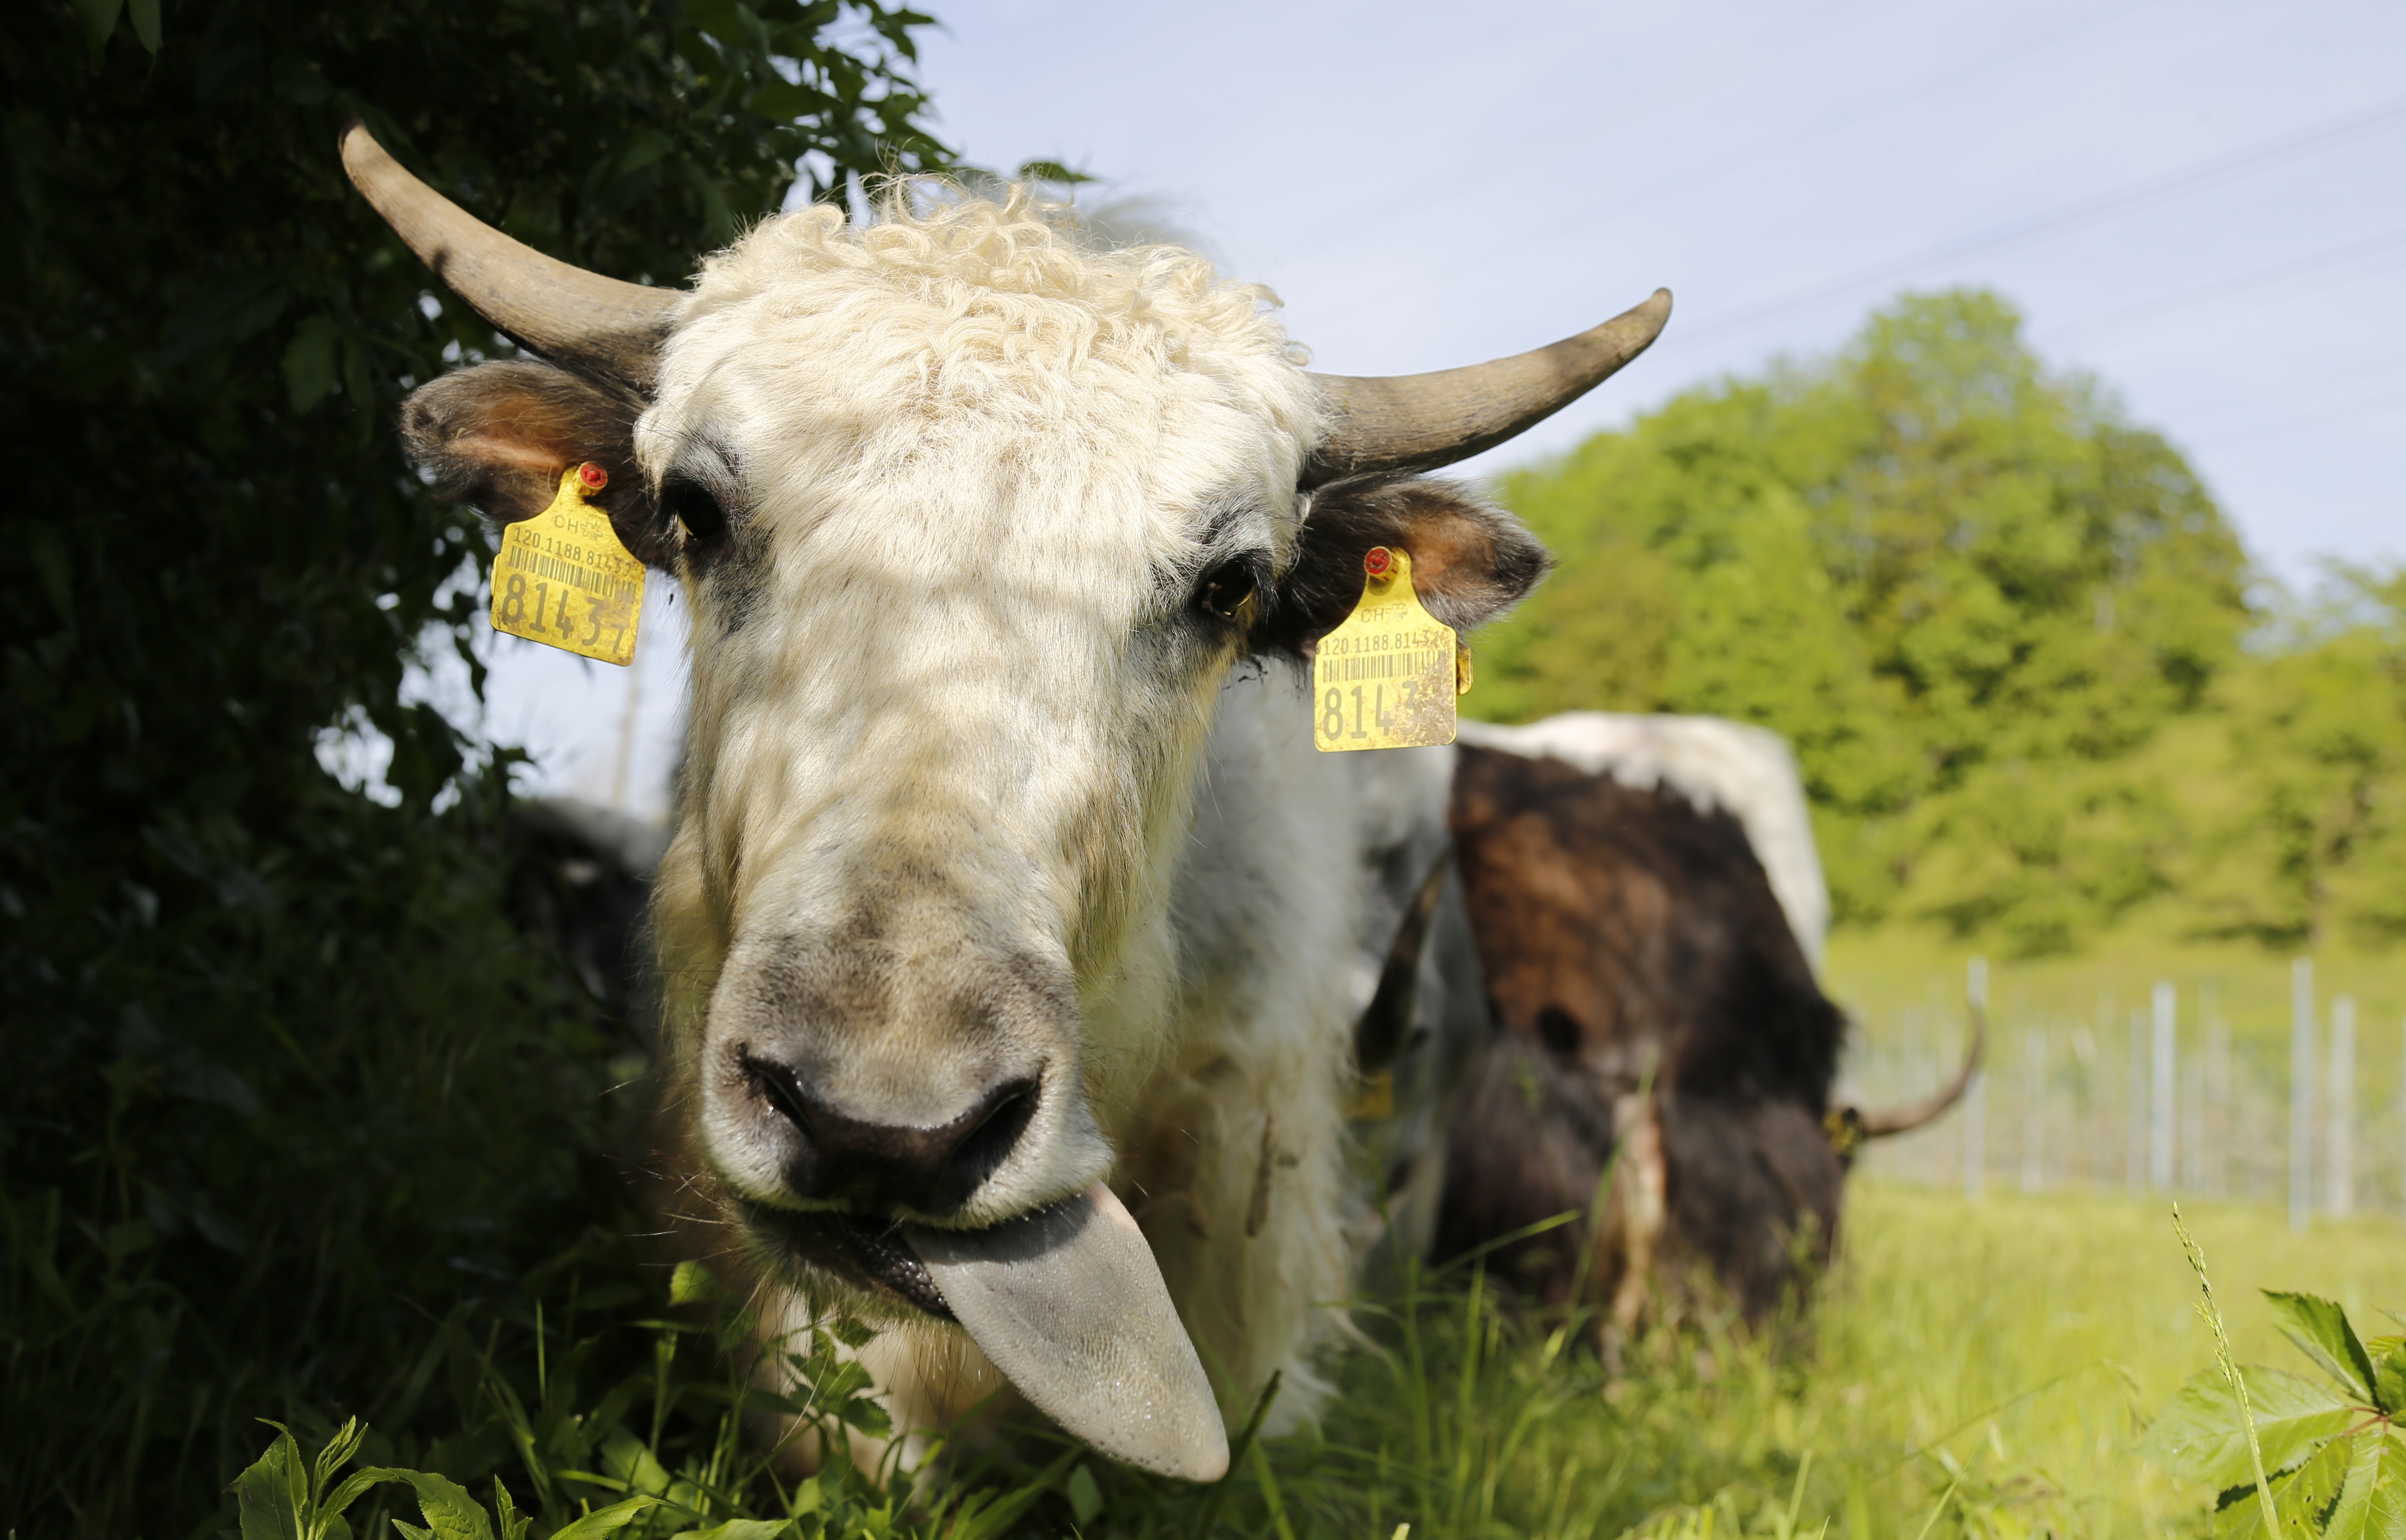
grass, meadow, horn, cattle, pasture, grazing, livestock, mammal, agriculture, beef, fauna, calf, vertebrate, switzerland, yak, ruminant, ox, dairy cow, cattle like mammal, cow goat family, texas longhorn